Abner C. Mattoon

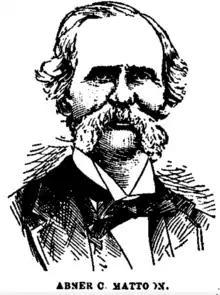

Abner Clough Mattoon (October 15, 1814 – November 20, 1895) was an American merchant and politician from New York. He was the builder of the first tugboat that was steam powered that was built and operated west of the Hudson River.